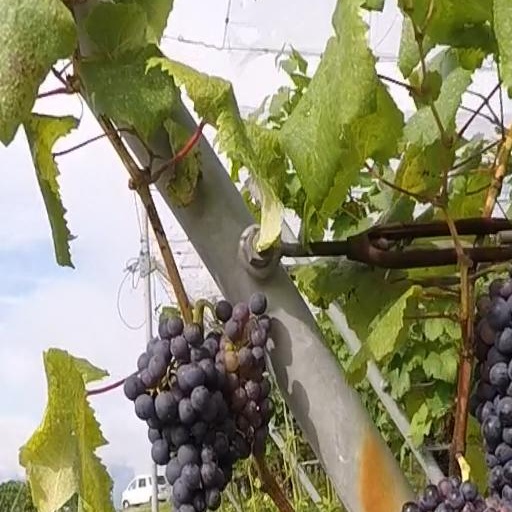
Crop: grape